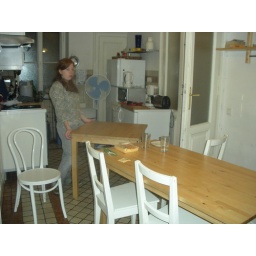
Sarah moving a table in our kitchen